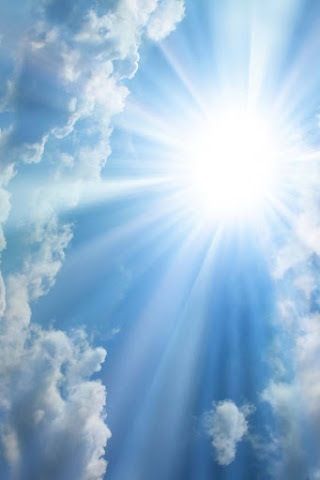
Weather: sun or clear